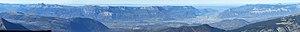
Panorama de la métropole grenobloise depuis la croix du sergent Pinelli (Taillefer). Image annotée
Grenoble-Alpes Métropole est une métropole française de droit commun, située dans le département de l'Isère et organisée autour de la ville de Grenoble.